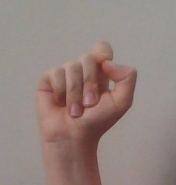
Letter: fa